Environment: real
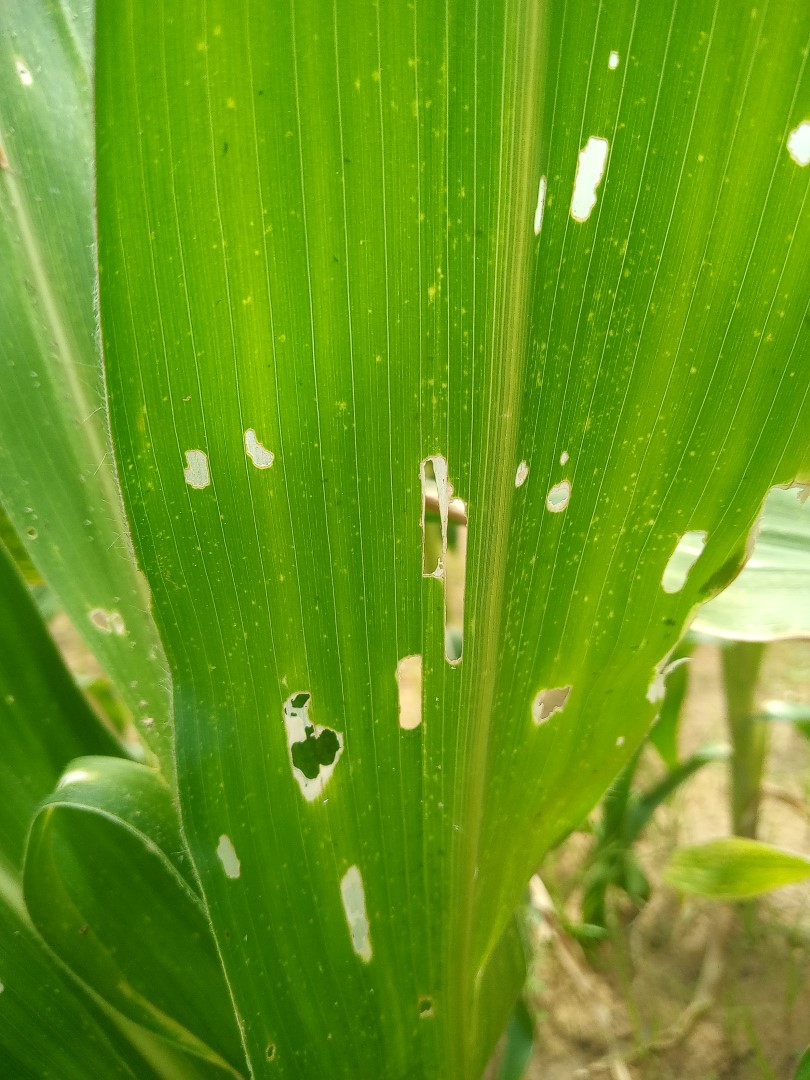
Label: fall_armyworm